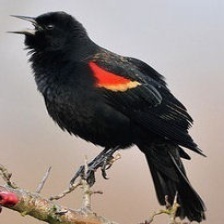
Species: RED WINGED BLACKBIRD
Scientific name: AGELAIUS PHOENICEUS